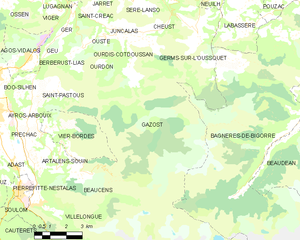
Gazost est une commune française située dans le département des Hautes-Pyrénées, en région Occitanie.